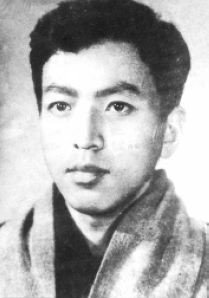
หลิน หลี่กั๋ว

| name = หลิน หลี่กั๋ว
| image = Lin Liguo portrait (1960s).jpg
| birth_place = ฮาร์บิน, มณฑลเฮย์หลงเจียง, Soviet-occupied Manchuria|แมนจูเรียภายใต้การยึดครองของสหภาพโซเวียต
| death_place = Öndörkhaan|เมืองออนดอร์กฮาน, สาธารณรัฐประชาชนมองโกเลีย, Mongolia|มองโกเลีย
| allegiance = สาธารณรัฐประชาชนจีน
| branch = กองทัพอากาศกองทัพปลดปล่อยประชาชน
| party = พรรคคอมมิวนิสต์จีน
| parents = หลิน เปียว และ Ye Qun|เย่ ฉุน
| relations = Lin Liheng|หลิน ลี่เหิง (พี่สาว/น้องสาว)
| module = Infobox Chinese | child = yes
| c = 林立果
| p = Lín Lìguǒ
หลิน หลี่กั๋ว (; 23 ธันวาคม ค.ศ. 1945 – 13 กันยายน ค.ศ. 1971) เป็นบุตรชายของจอมพล หลิน เปียว เขาถูกกล่าวหาว่าเป็นผู้นำของ Project 571|แผนการ 571 ซึ่งเป็นแผนก่อรัฐประหารเพื่อโค่นล้มเหมา เจ๋อตง ประธานพรรคคอมมิวนิสต์จีน
== ประวัติ ==
หลิน หลี่กั๋ว เกิดเมื่อวันที่ 23 ธันวาคม ค.ศ. 1945 เขาสำเร็จการศึกษาจาก Beijing No. 4 High School ซึ่งเป็นโรงเรียนชั้นนำ และต่อมาได้เข้าเรียนในคณะฟิสิกส์ที่ มหาวิทยาลัยปักกิ่ง ต่อมาเขาได้เข้าร่วมเป็นสมาชิกของ พรรคคอมมิวนิสต์จีน
หลังจากที่ การปฏิวัติทางวัฒนธรรม เริ่มต้นขึ้น เขาได้ลาออกจากมหาวิทยาลัยและเข้าร่วมกับ กองทัพอากาศกองทัพปลดปล่อยประชาชน ในปี ค.ศ. 1967 หลินได้รับการเลื่อนตำแหน่งเป็นรองผู้อำนวยการสำนักงานบัญชาการกองทัพอากาศในปี ค.ศ. 1969 โดยผู้บัญชาการกองทัพอากาศ Wu Faxian|อู๋ ฟ่าเซี่ยน นี่เป็นตำแหน่งสำคัญ เนื่องจากเอกสารสำคัญทั้งหมดต้องผ่านมือของหลิน
ตามคำให้การของอู๋ ฟ่าเซี่ยนในระหว่างการพิจารณาคดีในปี 1980:
รัฐบาลของเหมา เจ๋อตง อ้างว่าในปี ค.ศ. 1970 ภายใต้การชี้นำของบิดาของเขา หลิน เปียว หลิน หลี่กั๋วได้วางแผนที่รู้จักกันในชื่อ "Project 571|แผนการ 571" เพื่อสังหารเหมา เจ๋อตงใน Shanghai|เซี่ยงไฮ้ แต่เหมาได้รับการเตือนล่วงหน้าและออกจากเซี่ยงไฮ้ก่อนกำหนดหนึ่งวันและเปลี่ยนเส้นทางกลับไปยัง Beijing|ปักกิ่ง ในเดือนกุมภาพันธ์ ค.ศ. 1971 หลิน หลี่กั๋ว ได้พา หยู่ ซินเย่ รองผู้อำนวยการกรมการเมืองของกองทัพอากาศไปยัง Hangzhou|หางโจว และจากนั้นเรียกอีกหนึ่งรองผู้อำนวยการ โจว ยู่ฉือ จากปักกิ่งไปยัง Shanghai|เซี่ยงไฮ้ และพบกันในเซี่ยงไฮ้ระหว่างวันที่ 20 ถึง 24 มีนาคม
ครอบครัวหลิน รวมถึงหลิน เปียว Ye Qun|เย่ ฉุน และหลิน หลี่กั๋ว พยายามหลบหนีหลังจากการรัฐประหารล้มเหลว ในวันที่ 13 กันยายน ค.ศ. 1971 พวกเขาหลบหนีด้วยเครื่องบิน Hawker Siddeley Trident|ฮ็อคเกอร์-ซิดเดลี่ย์ ไทรเดินท์ ของกองทัพอากาศจีนจาก Qinhuangdao Shanhaiguan Airport|ท่าอากาศยานเฉินหวงเต่า ซานไห่กวน
เอกสารของพรรคที่เผยแพร่ในภายหลังระบุว่า:
“เครื่องบินกำลังมุ่งหน้าไปยัง Soviet Union|สหภาพโซเวียต แต่เชื้อเพลิงไม่เพียงพอสำหรับการเดินทางนี้ นอกจากนี้ยังไม่มีนักบินหรือนักวิทยุอยู่บนเครื่องด้วย เครื่องบินตกใน สาธารณรัฐประชาชนมองโกเลีย|มองโกเลีย เมื่อวันที่ 13 กันยายน ค.ศ. 1971 ไฟไหม้เครื่องบินจนผู้โดยสารทั้งหมดเสียชีวิต"
อย่างไรก็ตาม ตามที่นักประวัติศาสตร์ เจ. ดี. สเปนซ์ กล่าว "เรื่องนี้ยังไม่ได้รับการยืนยัน เนื่องจากภาพถ่ายที่ปล่อยโดยทางการจีนในภายหลังนั้นไม่น่าเชื่อถือ และรายละเอียดเกี่ยวกับแผนการของหลิน เปียว และผู้ร่วมแผนยังไม่ชัดเจน" เรื่องราวของรัฐบาลยังไม่ได้อธิบายอย่างเพียงพอว่าเหตุใดเครื่องบินของหลิน เปียวจึงตก นักวิจารณ์บางคนอ้างว่าการตัดสินใจของหลินในการหลบหนีไปยัง Soviet Union|สหภาพโซเวียต นั้นไม่สมเหตุสมผล เนื่องจาก United States|สหรัฐอเมริกา หรือ Taiwan|ไต้หวัน จะเป็นจุดหมายปลายทางที่ปลอดภัยกว่าจะเป็นจุดหมายปลายทางที่ปลอดภัยกว่า
ตั้งแต่เดือนพฤศจิกายน ค.ศ. 1980 ถึงมกราคม ค.ศ. 1981 การพิจารณาคดีของสมาชิกกลุ่ม "counter-revolutionary|กองกำลังต่อต้านการปฏิวัติ" ของหลิน เปียวและแก๊งออฟโฟร์ ได้จัดขึ้นในกรุงปักกิ่ง โดยเฉพาะเจ้าหน้าที่ทหารระดับสูง 5 คน รวมถึง อู๋ ฟ่าเซียน ได้ปรากฏตัวต่อหน้าศาล ซึ่งพวกเขาให้การว่าหลิน หลี่กั๋วมีส่วนร่วมอย่างแข็งขันในแผนการ 571 นอกจากนี้ยังไม่ชัดเจนว่าหลิน เปียวเองมีแผนที่จะก่อรัฐประหารหรือไม่ หรือหลิน หลี่กั๋วและเย่ ฉุน มีแผนดังกล่าวและไม่ได้แจ้งให้หลิน เปียวทราบ
== แกลเลอรีรูปภาพ ==
ไฟล์:Lin Biao family.jpg|หลิน หลี่กั๋ว (กลาง) กับครอบครัวของเขา
ไฟล์:Linliguo2.jpg|หลิน หลี่กั๋ว (ขวา) กับแม่ของเขา เย่ ฉุน (ที่สองจากขวา)
ไฟล์:Linbiao3.jpg|หลิน หลี่กั๋ว (ที่สองจากขวา) และบิดาของเขา หลิน เปียว (กลาง)
== อ้างอิง ==
หมวดหมู่:บุคคลที่เกิดในปี พ.ศ. 2488
หมวดหมู่:บุคคลที่เสียชีวิตในปี พ.ศ. 2514
หมวดหมู่:ครอบครัวของหลิน เปียว
หมวดหมู่:บุคคลในช่วงการปฏิวัติทางวัฒนธรรม
หมวดหมู่:เจ้าหน้าที่ของกองทัพปลดปล่อยประชาชนจีน
หมวดหมู่:เหยื่อจากอุบัติเหตุหรือเหตุการณ์ทางอากาศในจีน
หมวดหมู่:เหยื่อจากอุบัติเหตุหรือเหตุการณ์ทางอากาศในมองโกเลีย
หมวดหมู่:เหยื่อจากอุบัติเหตุหรือเหตุการณ์ทางอากาศในปี 1971
หมวดหมู่:บุคคลจากฮาร์บิน